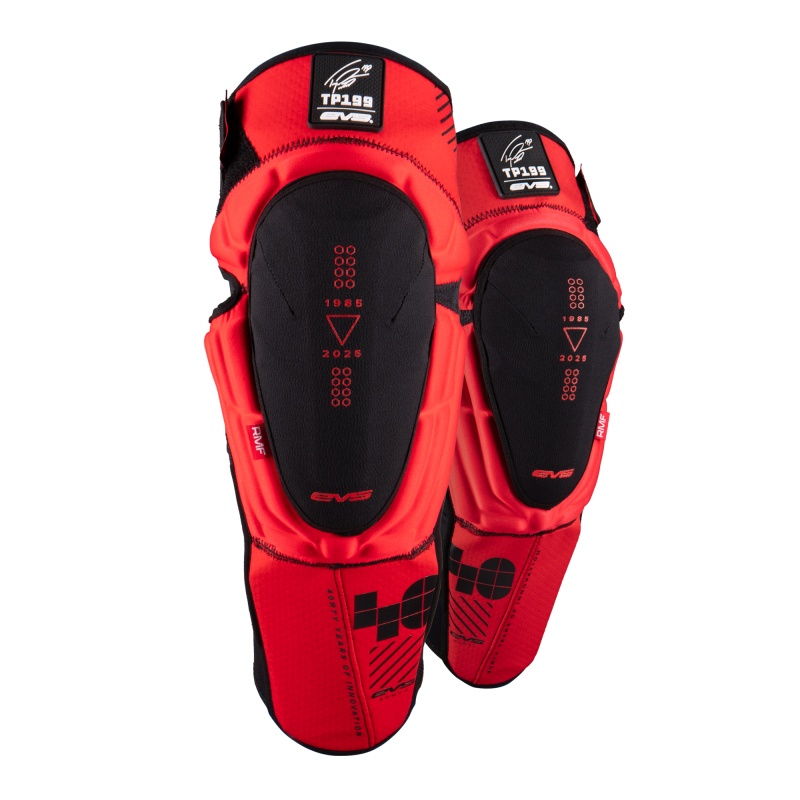
EVS TP 199 Travis Pastrana Knee & Shin Guard 40th Anniversary Limited Edition Red - Large/XL
Brand: EVS
Integrated internal floating knee stabilizer sleeve provides consistent support and stability
Category: Sporting Goods > Athletics > General Purpose Athletic Equipment > Athletic Cups